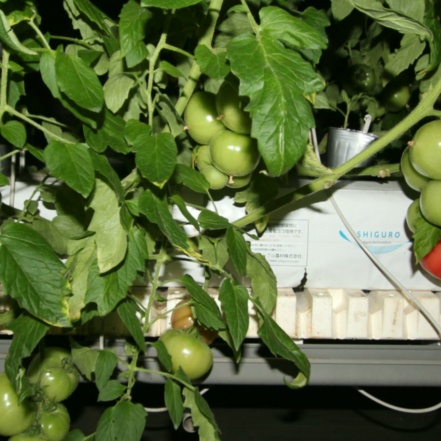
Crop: tomato